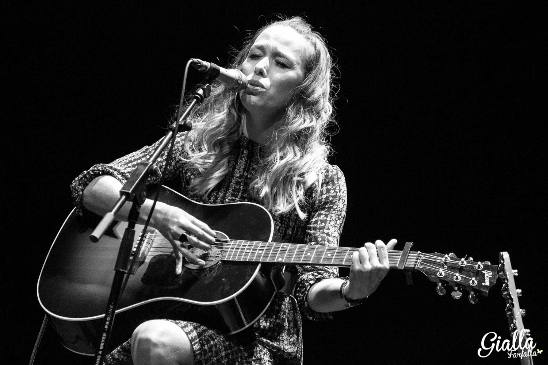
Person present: Yes